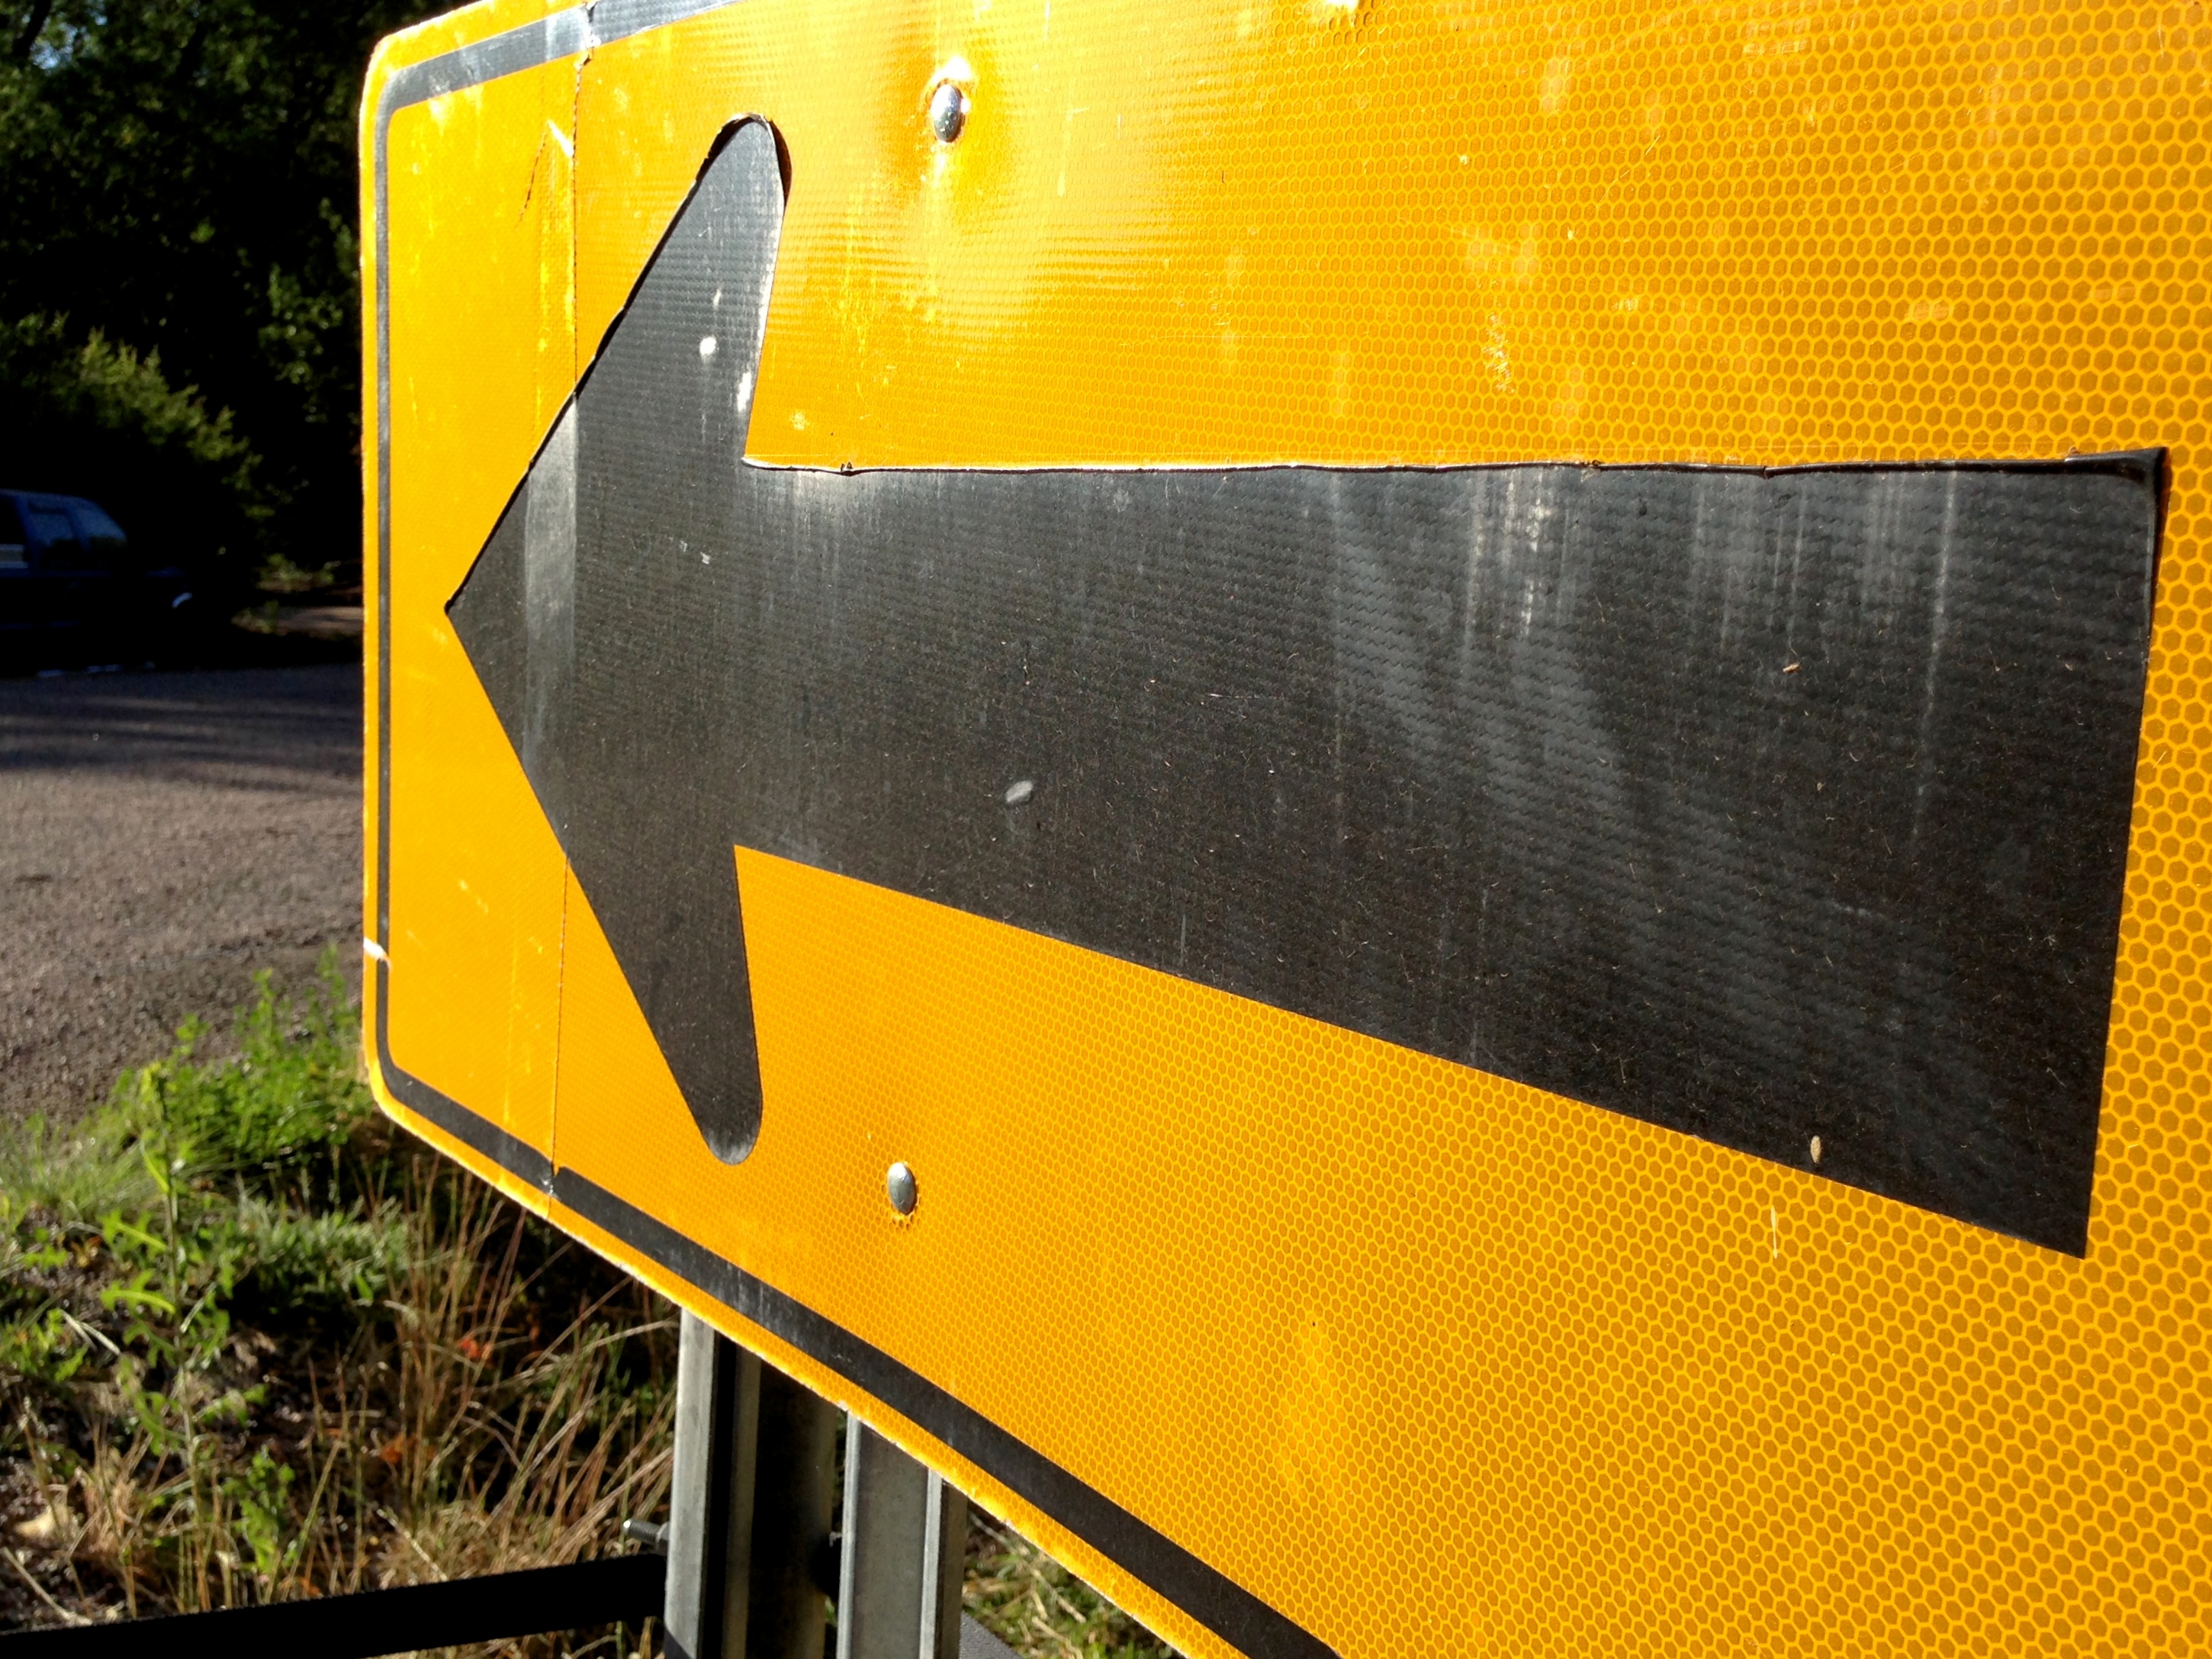
number, transport, sign, vehicle, color, yellow, bumper, arrow, automotive exterior